Blueberry

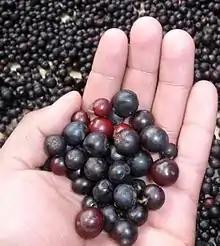
"Vaccinium meridionale", a wild species found in the Andes

Canadian production of wild and cultivated blueberries in 2024 was 165,608 tonnes, the country's second-largest fruit crop (after apples). British Columbia was the largest Canadian producer of cultivated (highbush) blueberries, yielding 94% of the total national production in 2024.